Liberal Reform (Honduras)

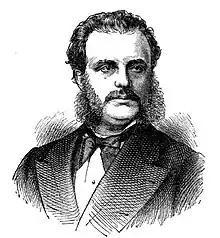
President Marco Aurelio Soto.

The Liberal Reform of Honduras was a political and socio-economic process aimed at the transformation and the bing end the old political order that had been taking hold since the era of the Spanish empire during the colony. The Liberal Reform officially began with the rise to power of Dr. Marco Aurelio Soto in 1876 within the framework of the Belle Époque and the rise of imperialism in the western world. This series of constitutional, economic and social reforms would not be completed until 1883, but the effects and progress of these would continue for the rest of the late 19th and early 20th centuries.